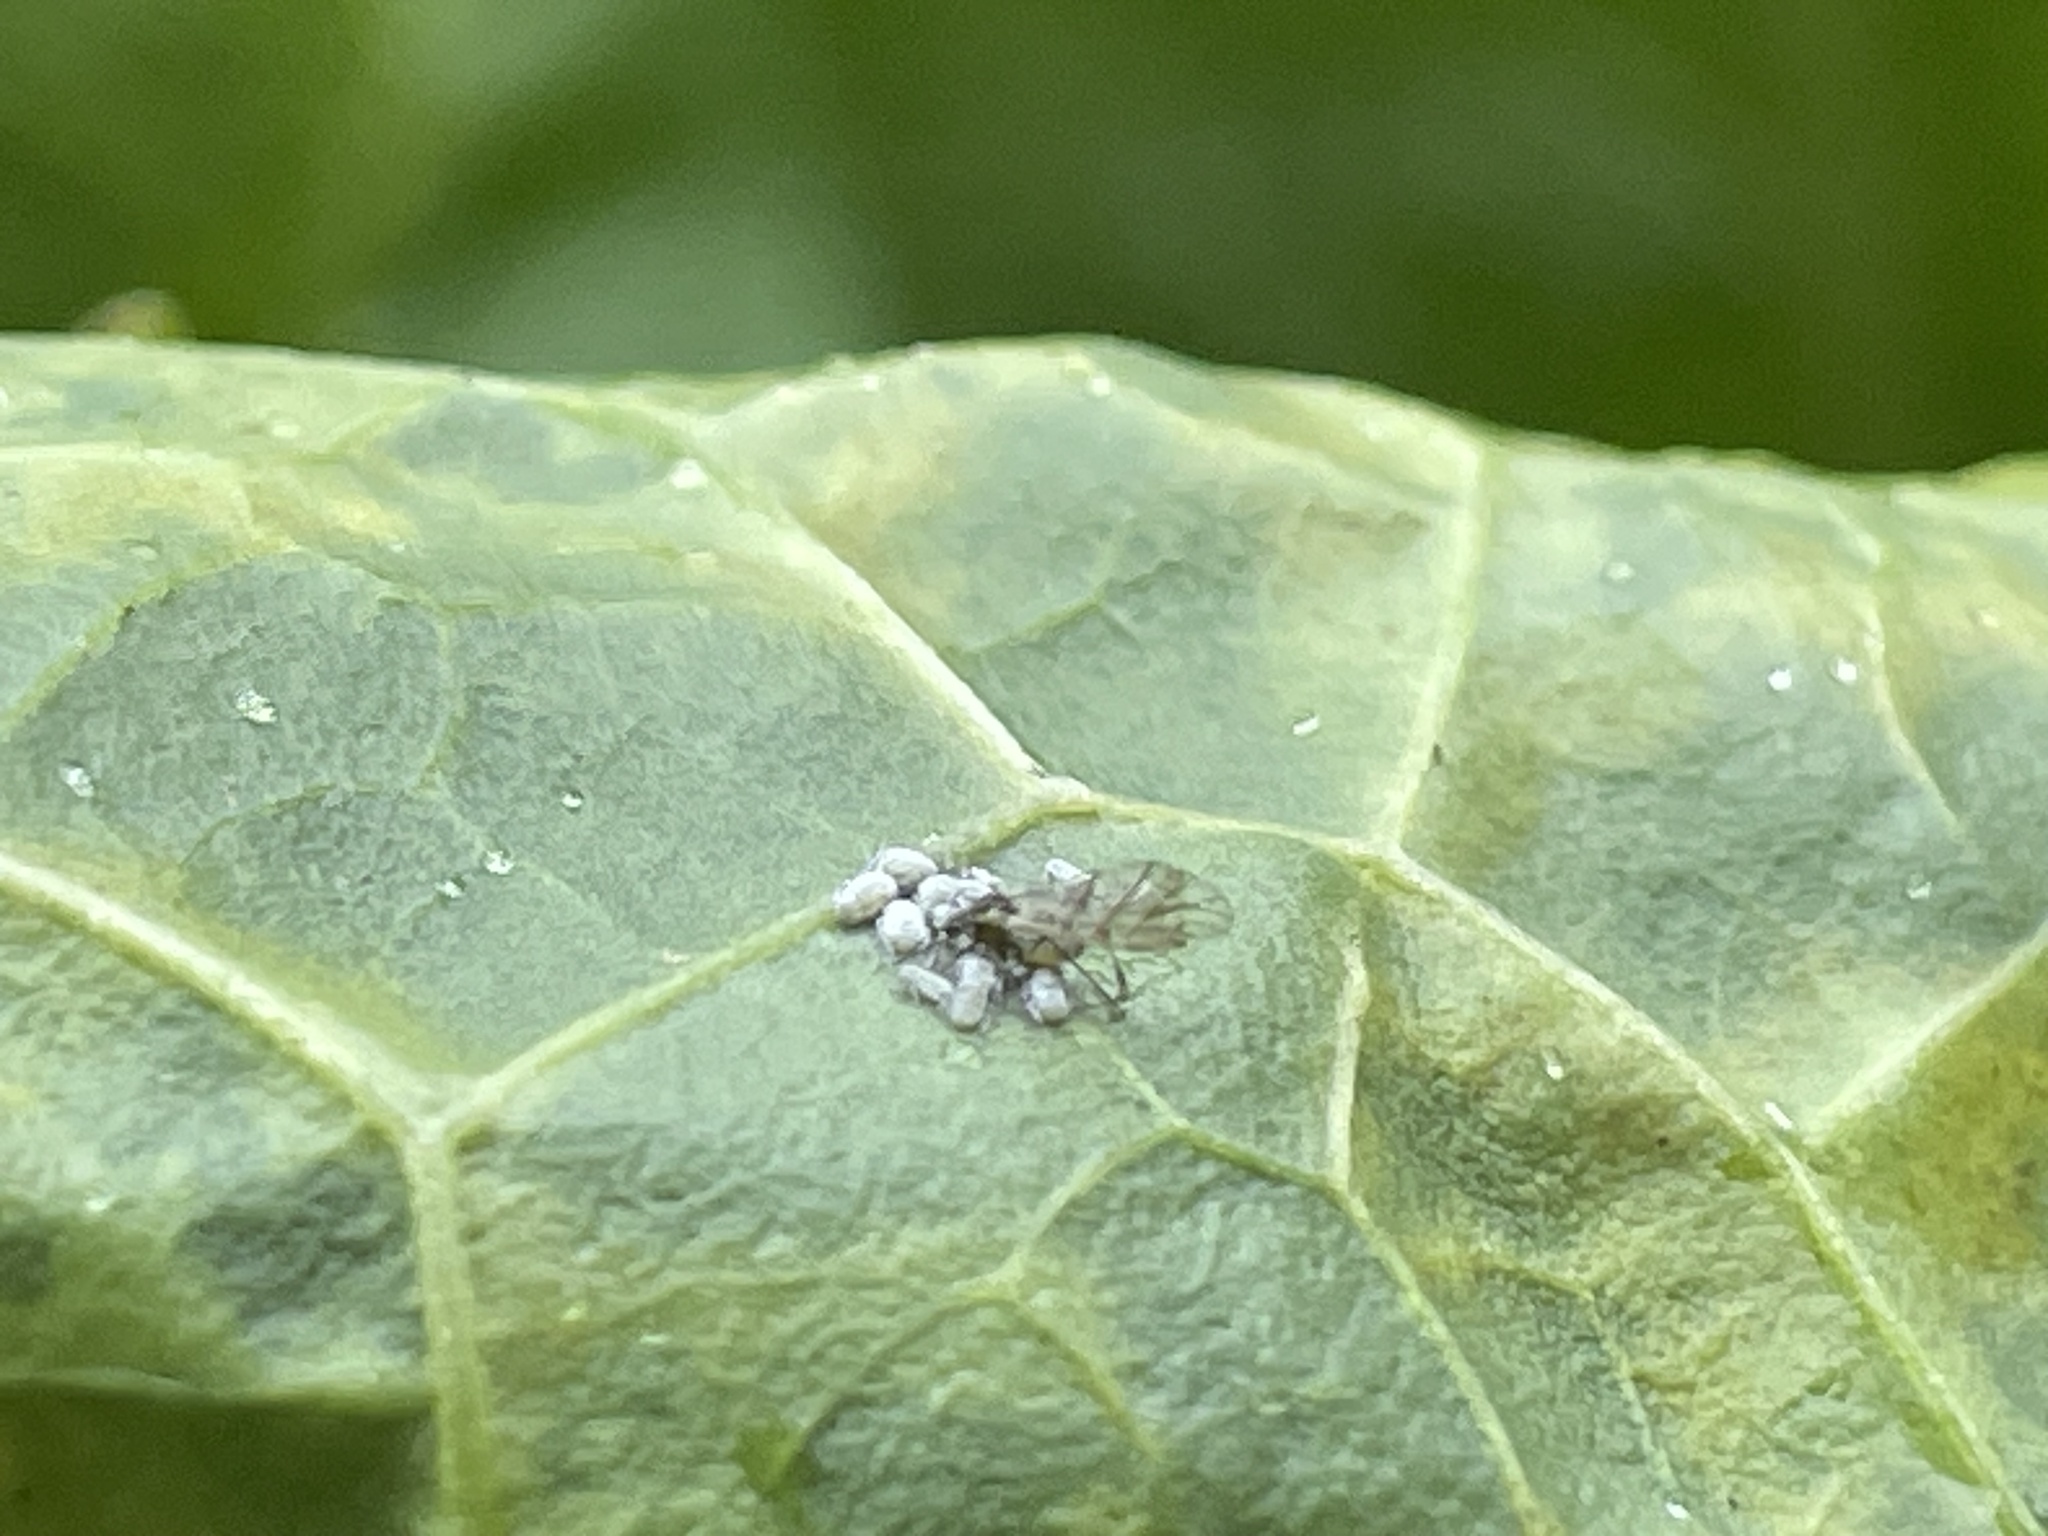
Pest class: cabbage_aphid